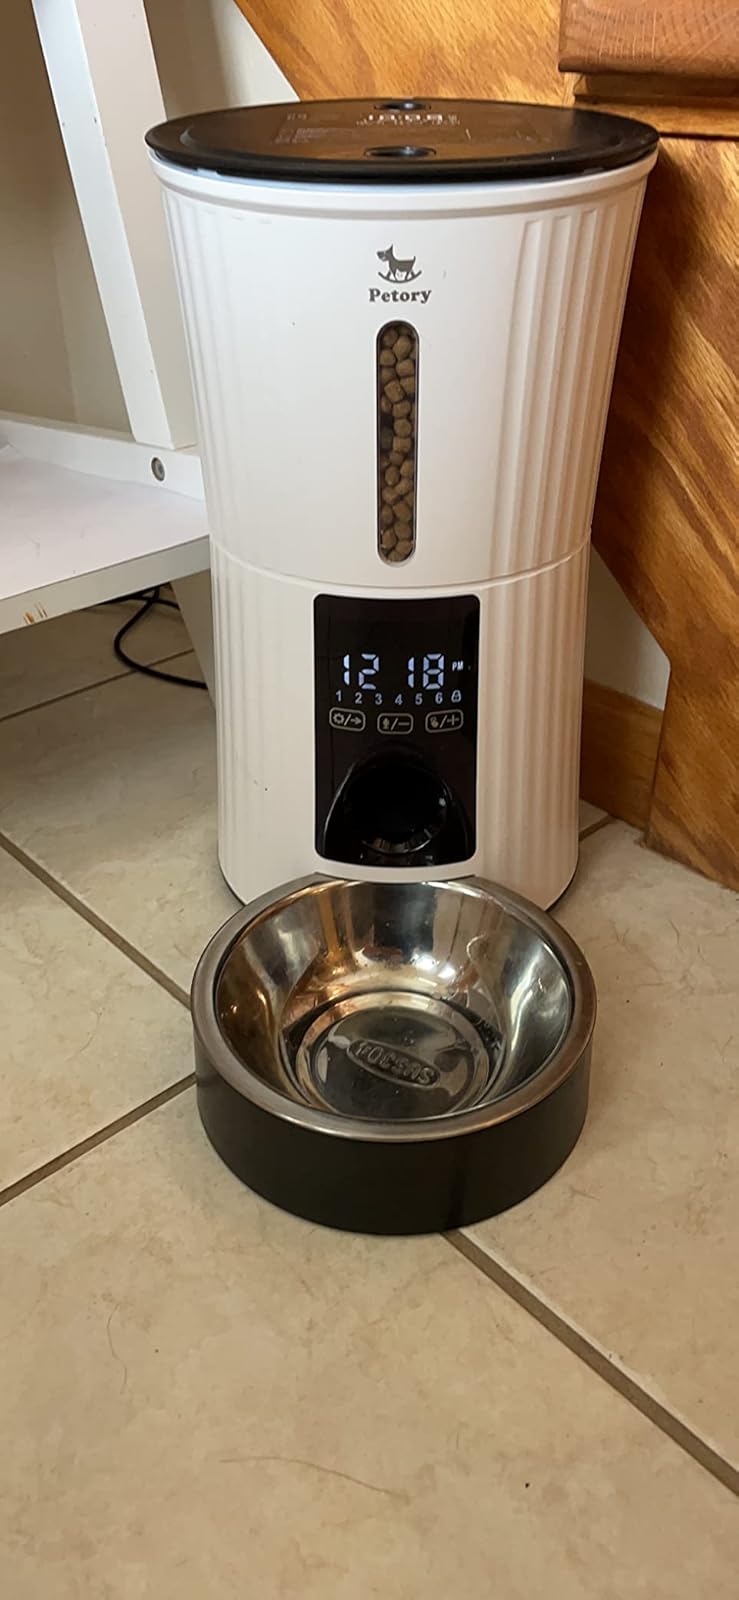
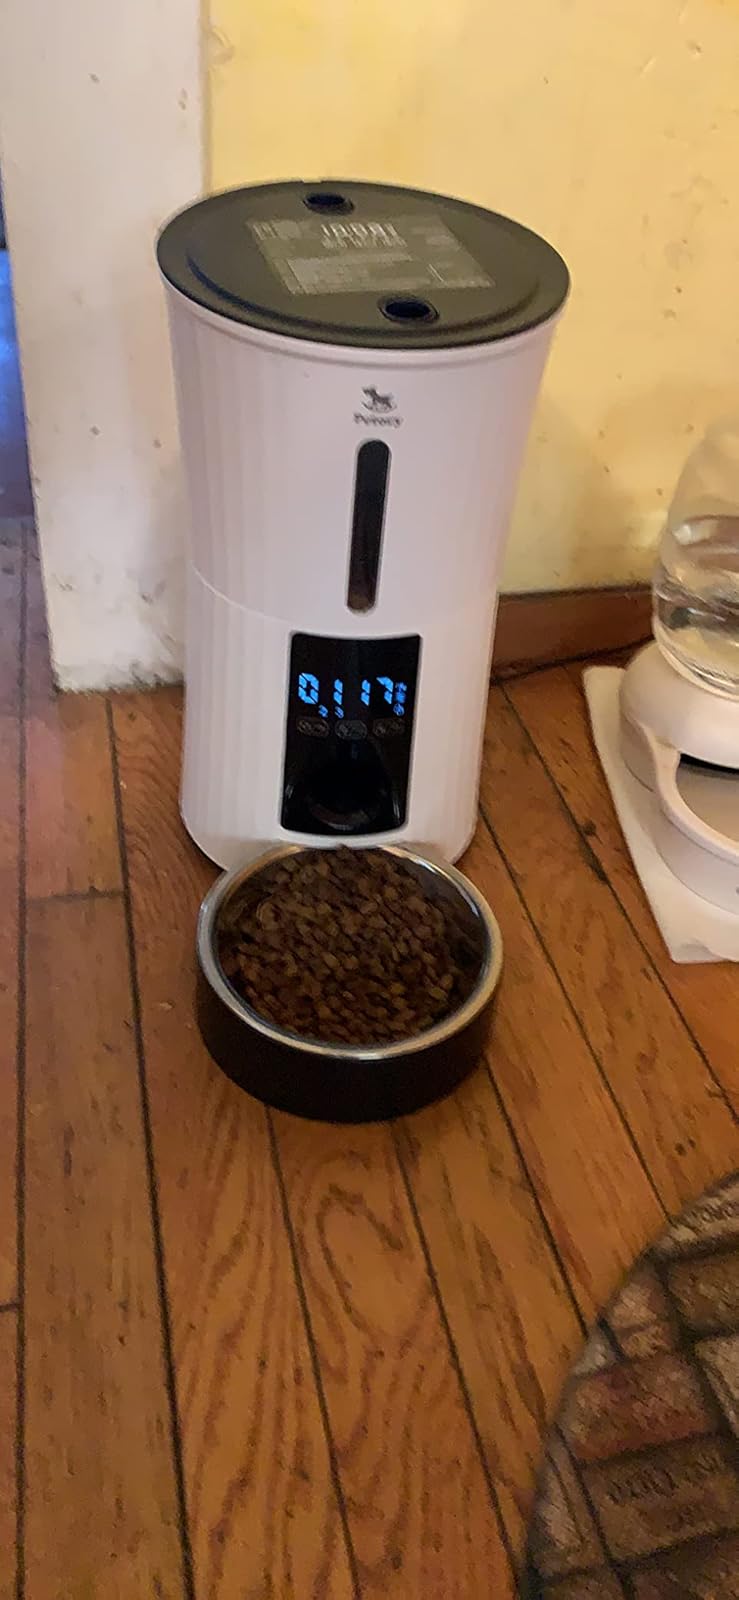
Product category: items_feeder
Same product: yes